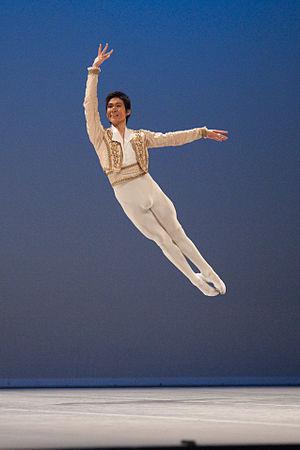
Variation extraite de Don Quichotte au Prix de Lausanne 2010. The making of this document was supported by Wikimedia CH. (Submit your project!) For all the files concerned, please see the category Supported by Wikimedia CH. العربية